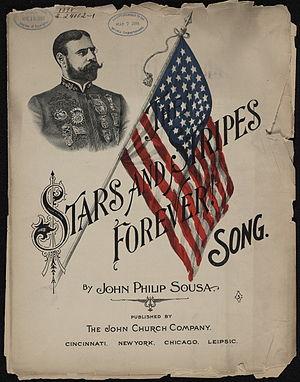
The Stars and Stripes Forever est une marche patriotique américaine, nommée marche nationale des États-Unis en 1987.